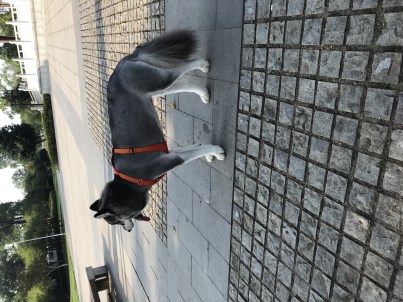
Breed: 1324-n000004-malamute